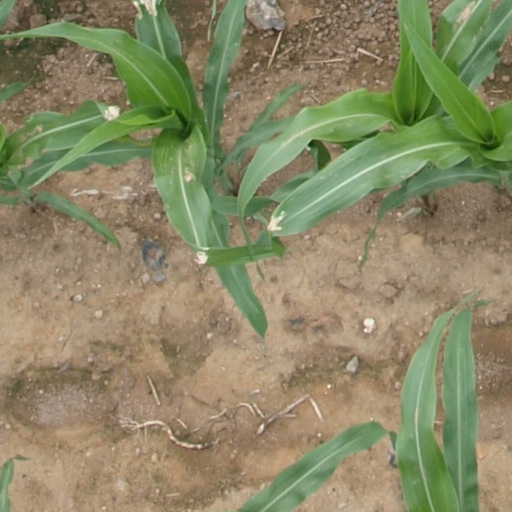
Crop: maize; corn